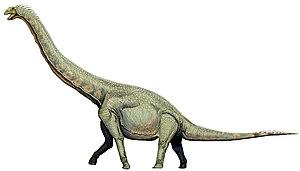
Euhelopodidae est une famille de dinosaures sauropodes ayant vécu en Asie durant le Jurassique. À ce moment-là, la mer ouralienne coupait l'Eurasie, ce qui explique qu'ils soient si différents des autres sauropodes de cette époque. Le nom de famille a d'abord été proposé par le paléontologue américain Alfred Sherwood Romer en 1956. Les quatre genres, Chiayusaurus, Omeisaurus, Tienshanosaurus et Euhelopus étaient regroupés au départ dans les euhelopodinés. D'autres genres chinois, tel que Mamenchisaurus, ont été placés dans cette famille, mais sont maintenant placés dans la famille des Mamenchisauridae. Cependant, pour le moment, la famille des Euhelopodidae traditionnelle a été abandonnée par de nombreux taxonomistes. Une telle famille peut exister mais actuellement, les sauropodes asiatiques du Jurassique et du Crétacé sont mal connus et n'ont pas encore fait l'objet d'études détaillées, de sorte qu'on ne sait pas s'il y a vraiment d'autres Euhelopodidae qu’Euhelopus.
Euhelopus est un genre de dinosaure sauropode ayant vécu en Asie au début du Crétacé, il y a entre 130 et 112 millions d'années. Il vivait dans ce qui est maintenant la province du Shandong en Chine. Grand herbivore, il pesait environ entre 15 et 20 tonnes et mesurait 15 m de long. Contrairement à la plupart des autres sauropodes, Euhelopus avait les pattes antérieures plus longues que les pattes postérieures.